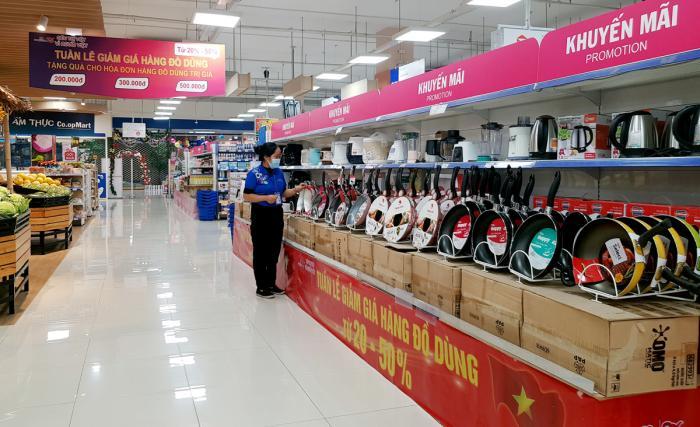
có nhiều mặt hàng xuất hiện ở trước mặt của người phụ nữ mặc áo xanh